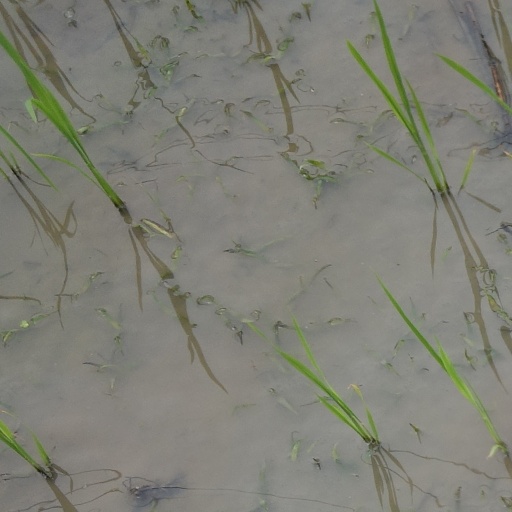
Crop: rice